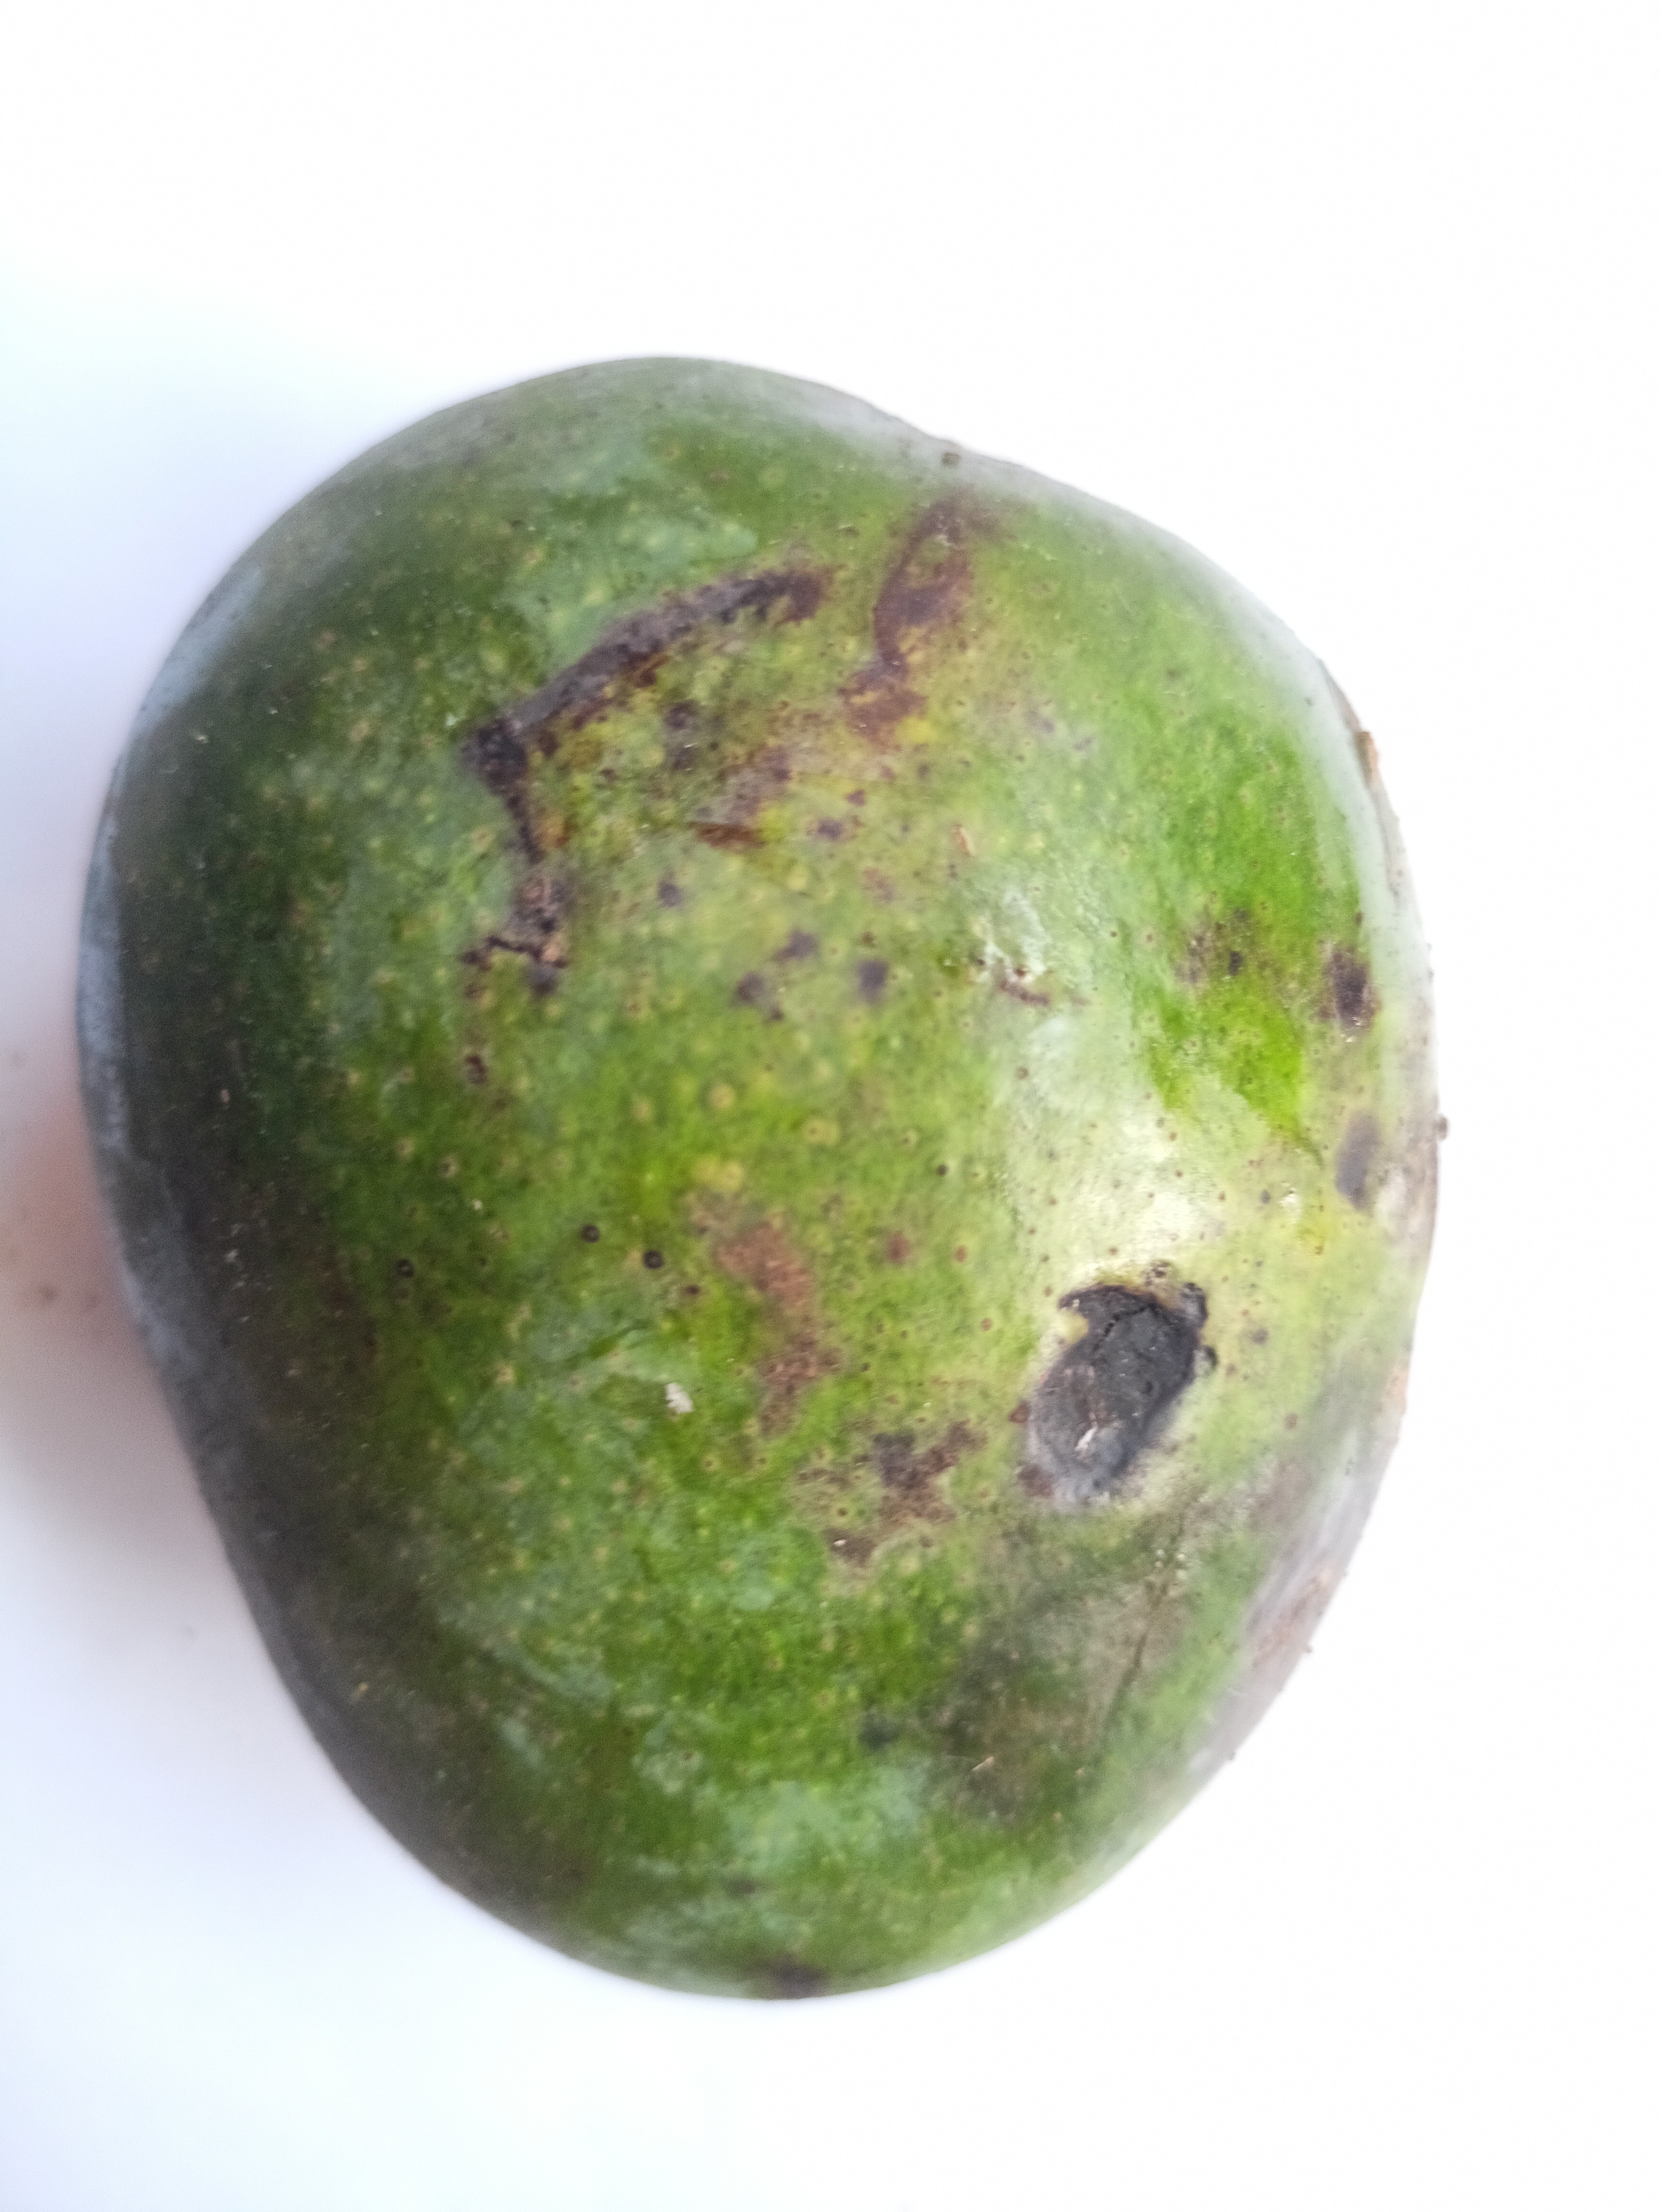
Mango variety: Khrishapat